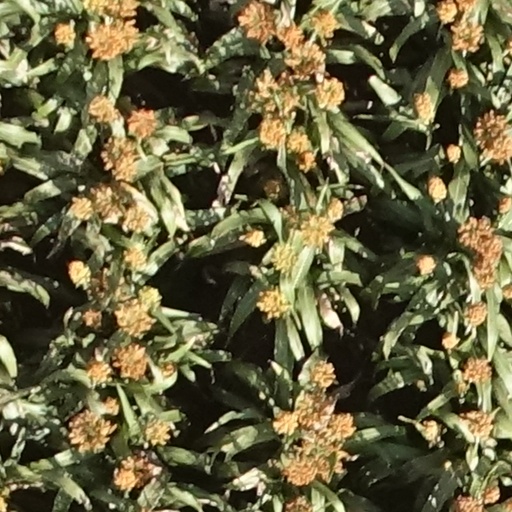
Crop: sorghum